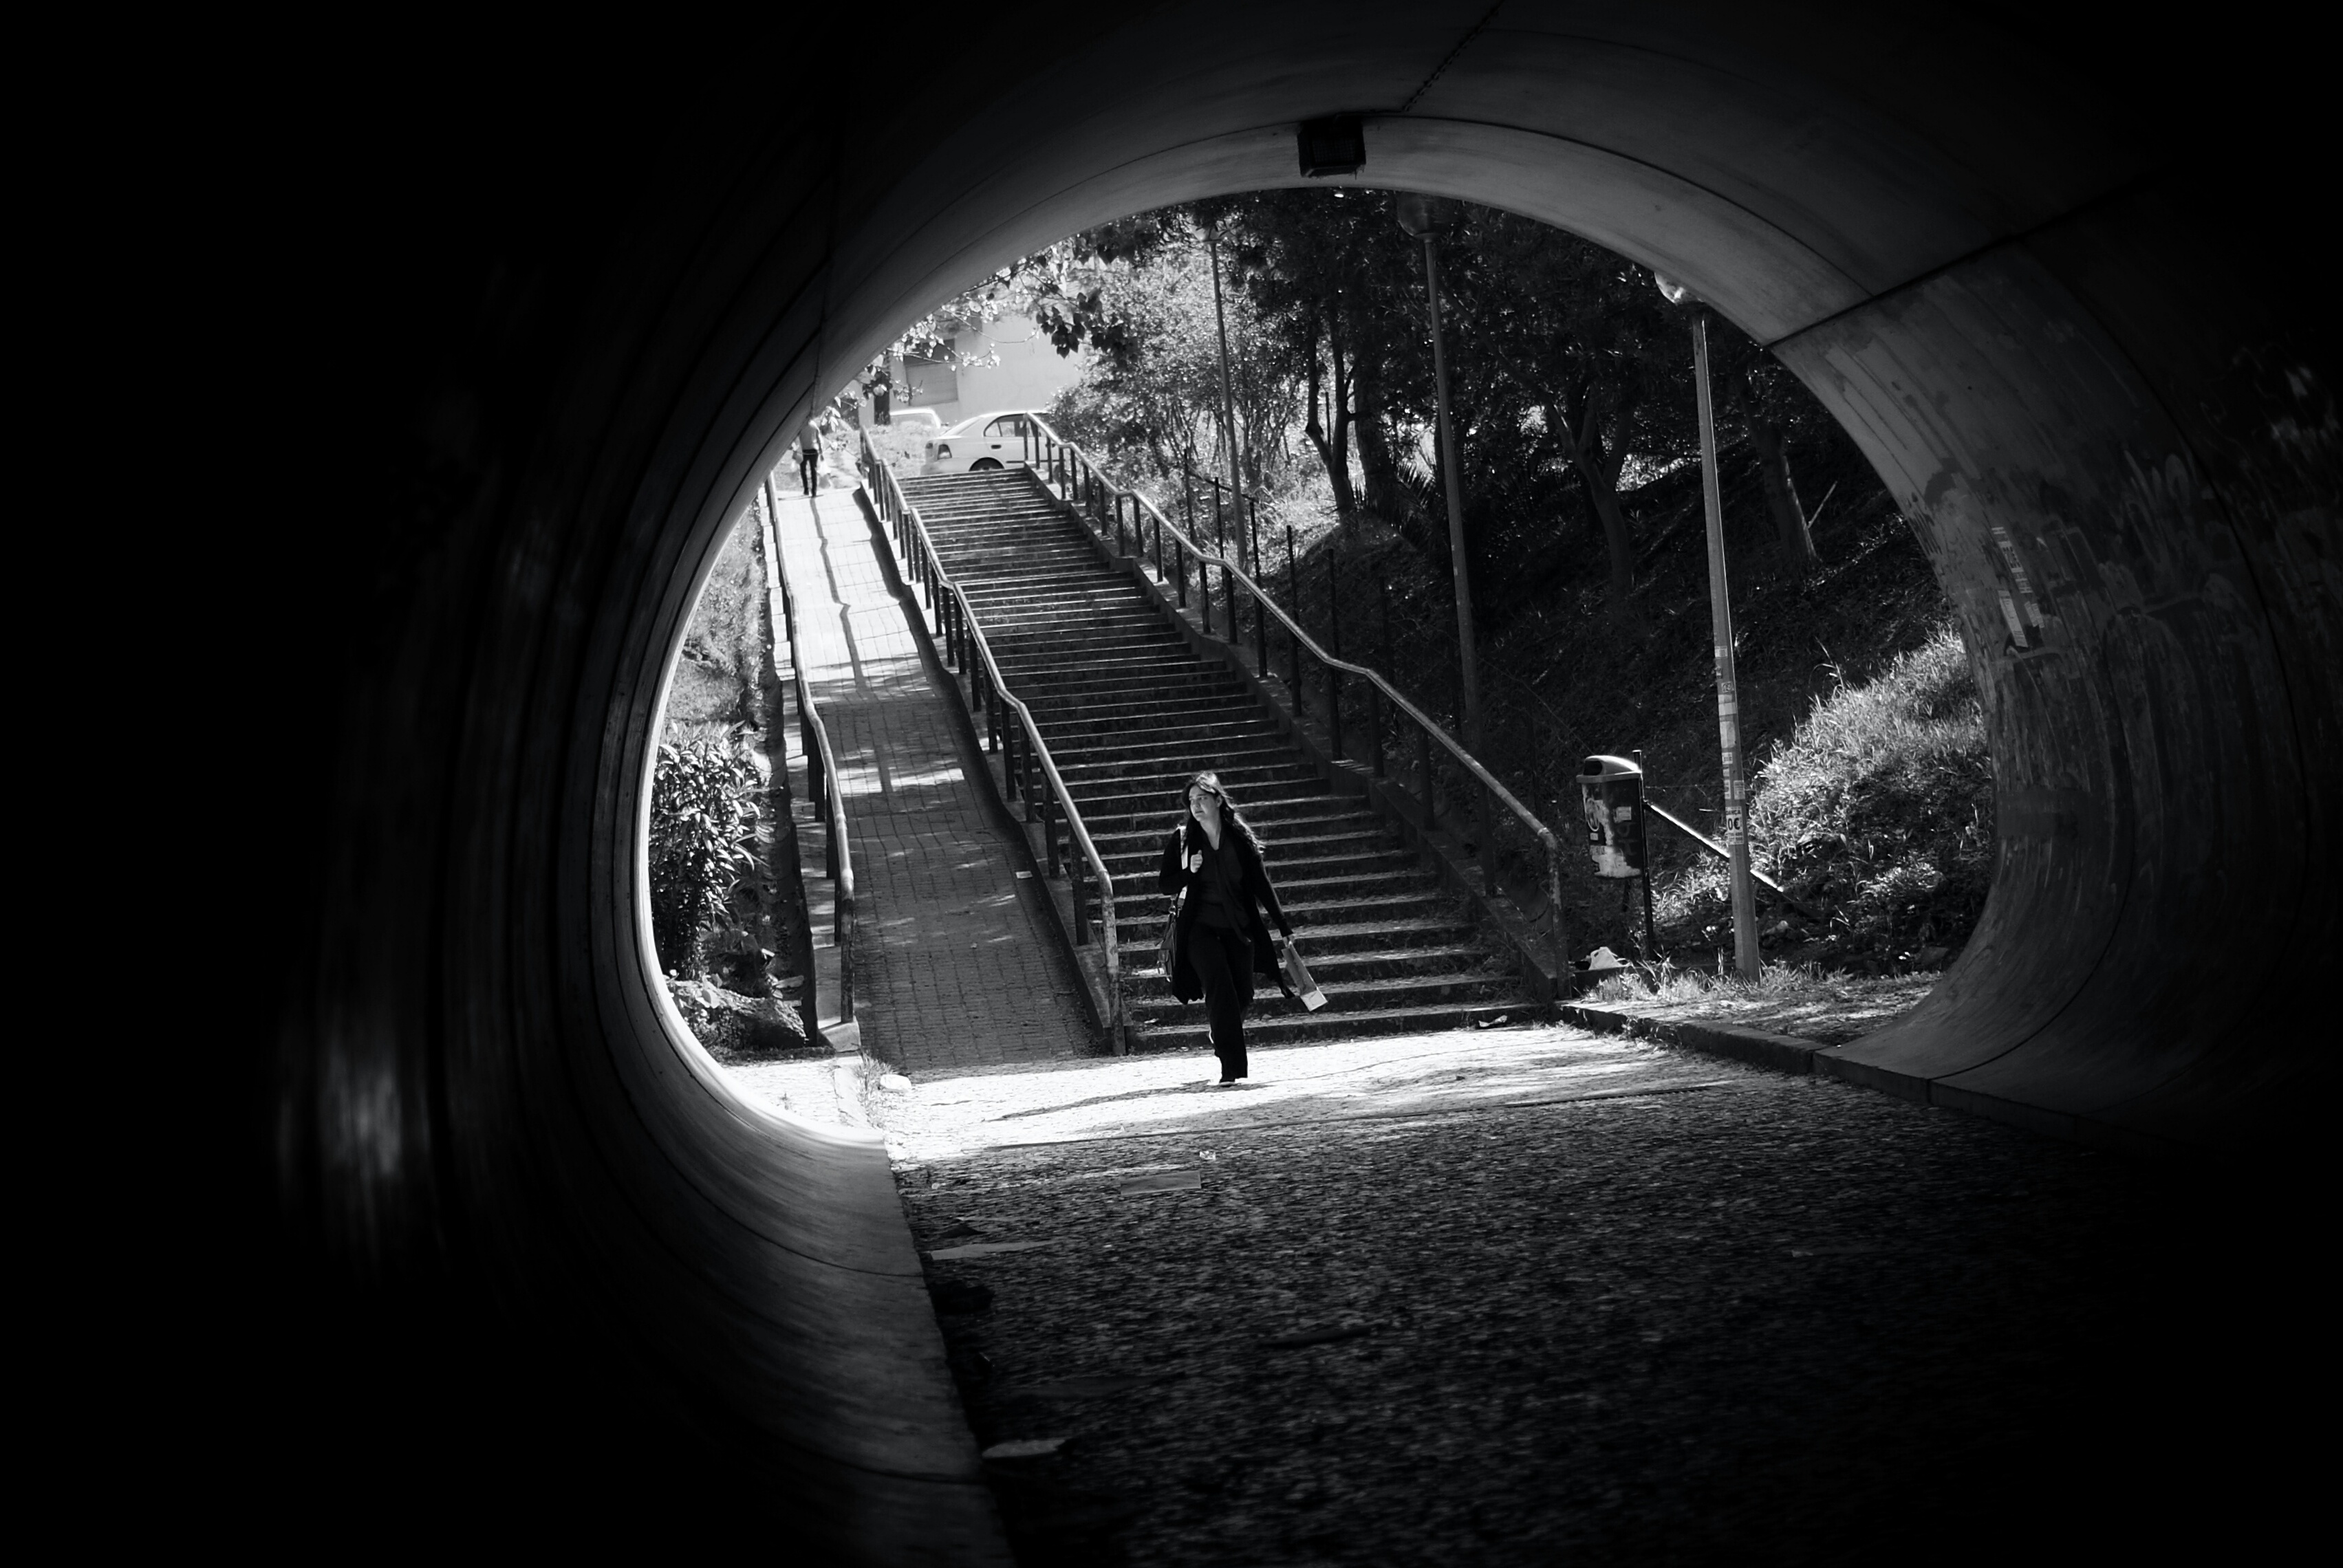
creative, light, black and white, people, white, street, night, photography, sunlight, urban, tunnel, social, reflection, lens, shadow, darkness, black, monochrome, streetphotography, bw, blackandwhite, blackwhite, streets, best, 50mm, moments, infrastructure, symmetry, public, snapshot, prime, sony, pretoebranco, rua, streetphoto, branco, shape, moment, unposed, souls, pretobranco, preto, sp, dslra200, pb, inpublic, fotografiaderua, streetmoments, lavinha, sal50f18, a200, fisheye lens, monochrome photography